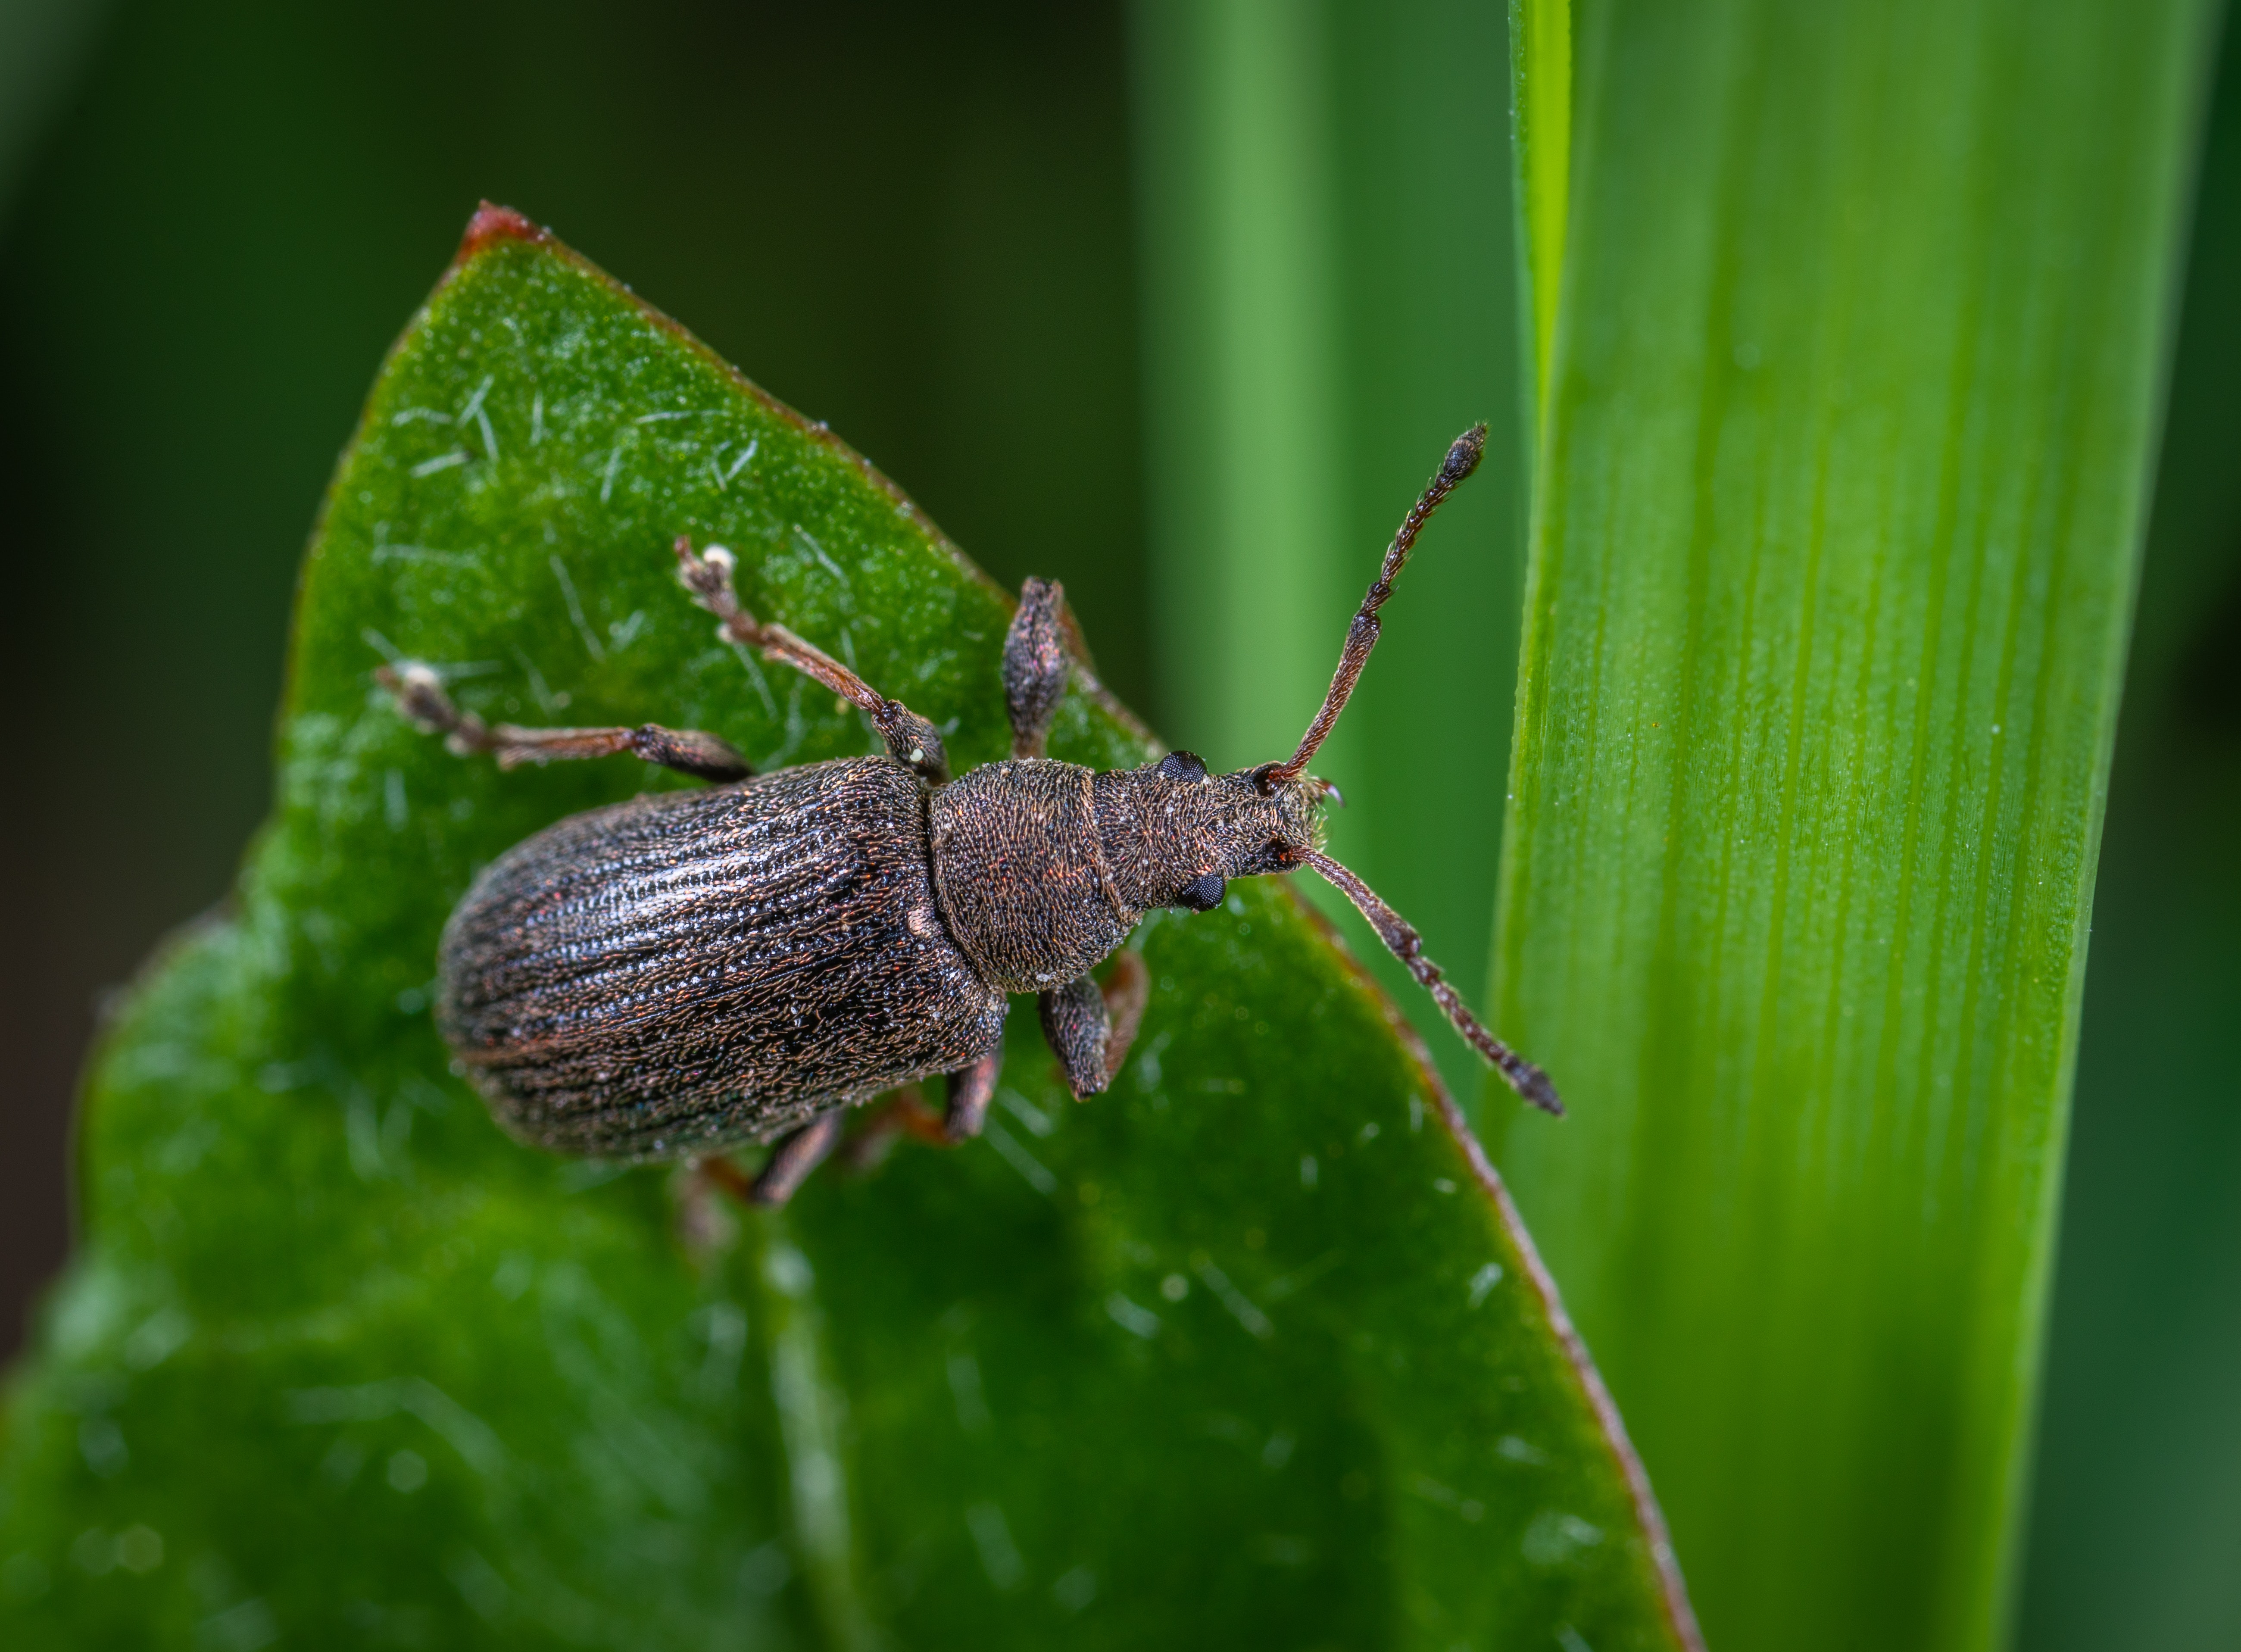
insect, invertebrate, beetle, weevil, organism, leaf, close up, arthropod, macro photography, longhorn beetle, bug, photography, plant, wildlife, pest, leaf beetle, Scentless Plant Bugs, Darkling beetles